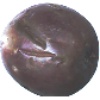
Label: passion_fruit